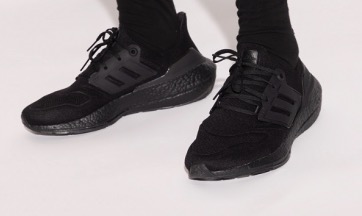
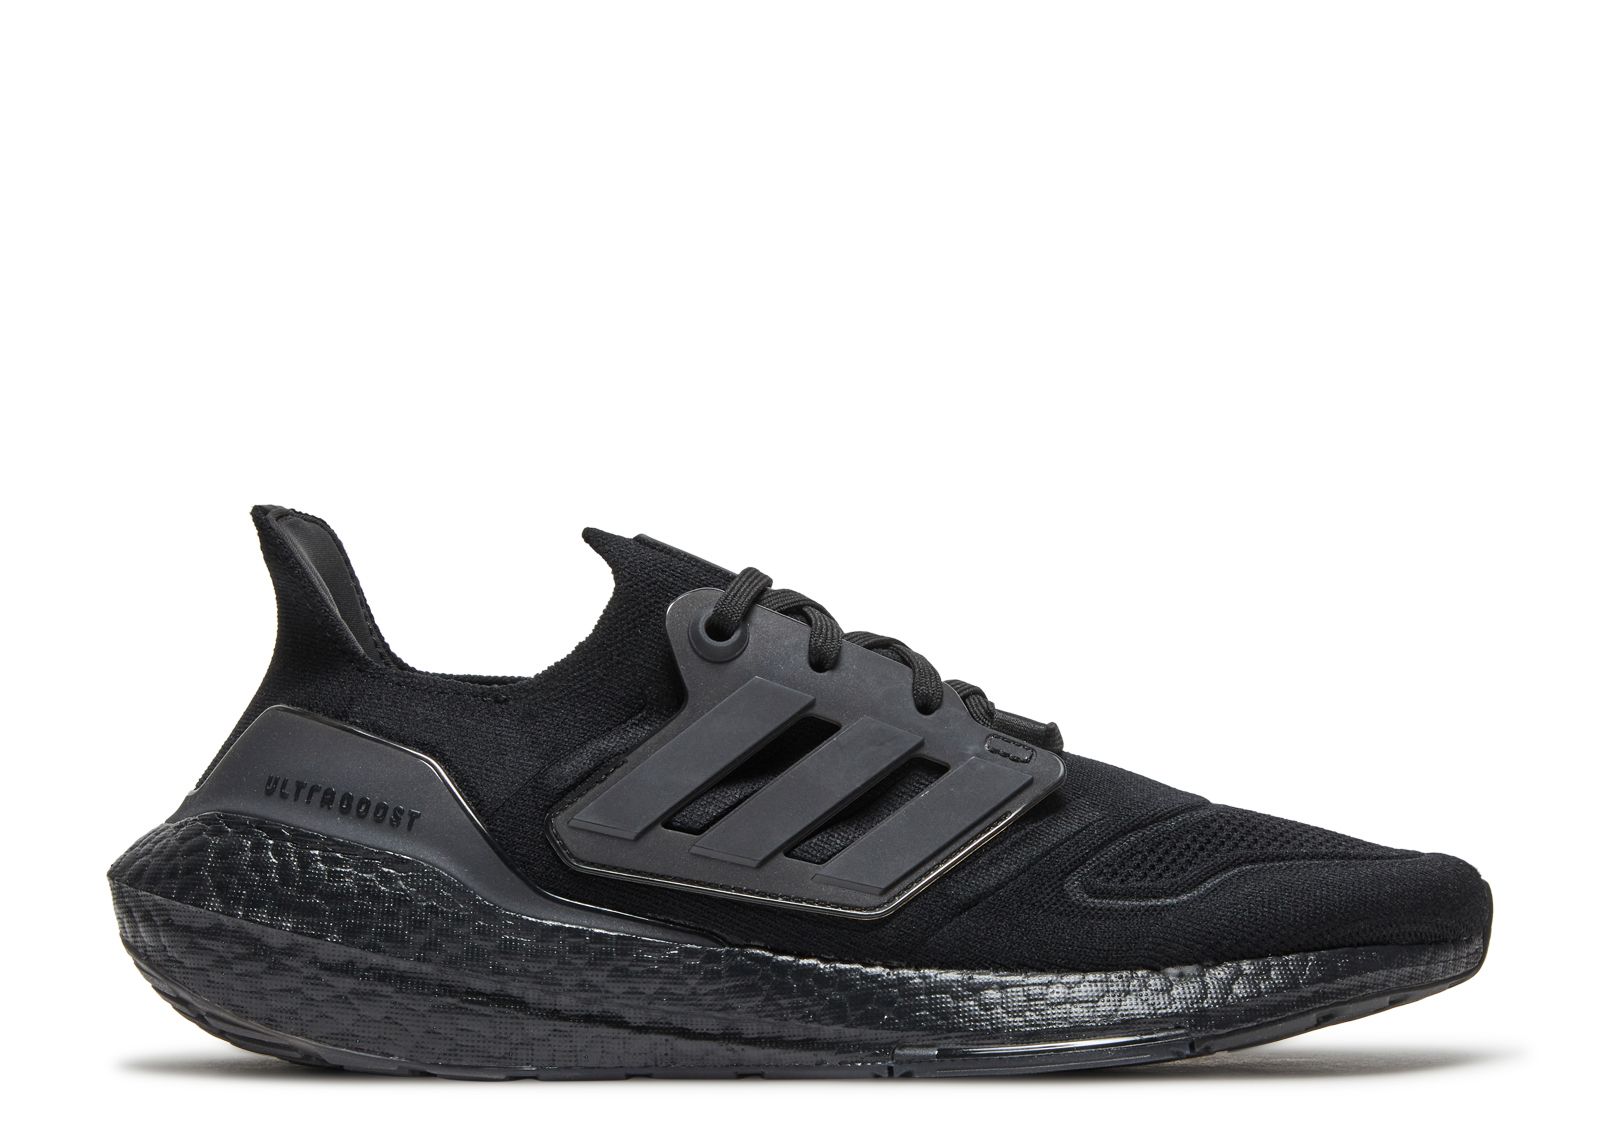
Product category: misc
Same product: yes